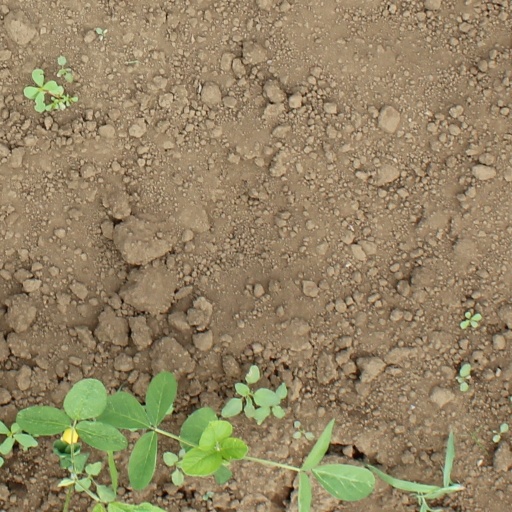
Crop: soybean